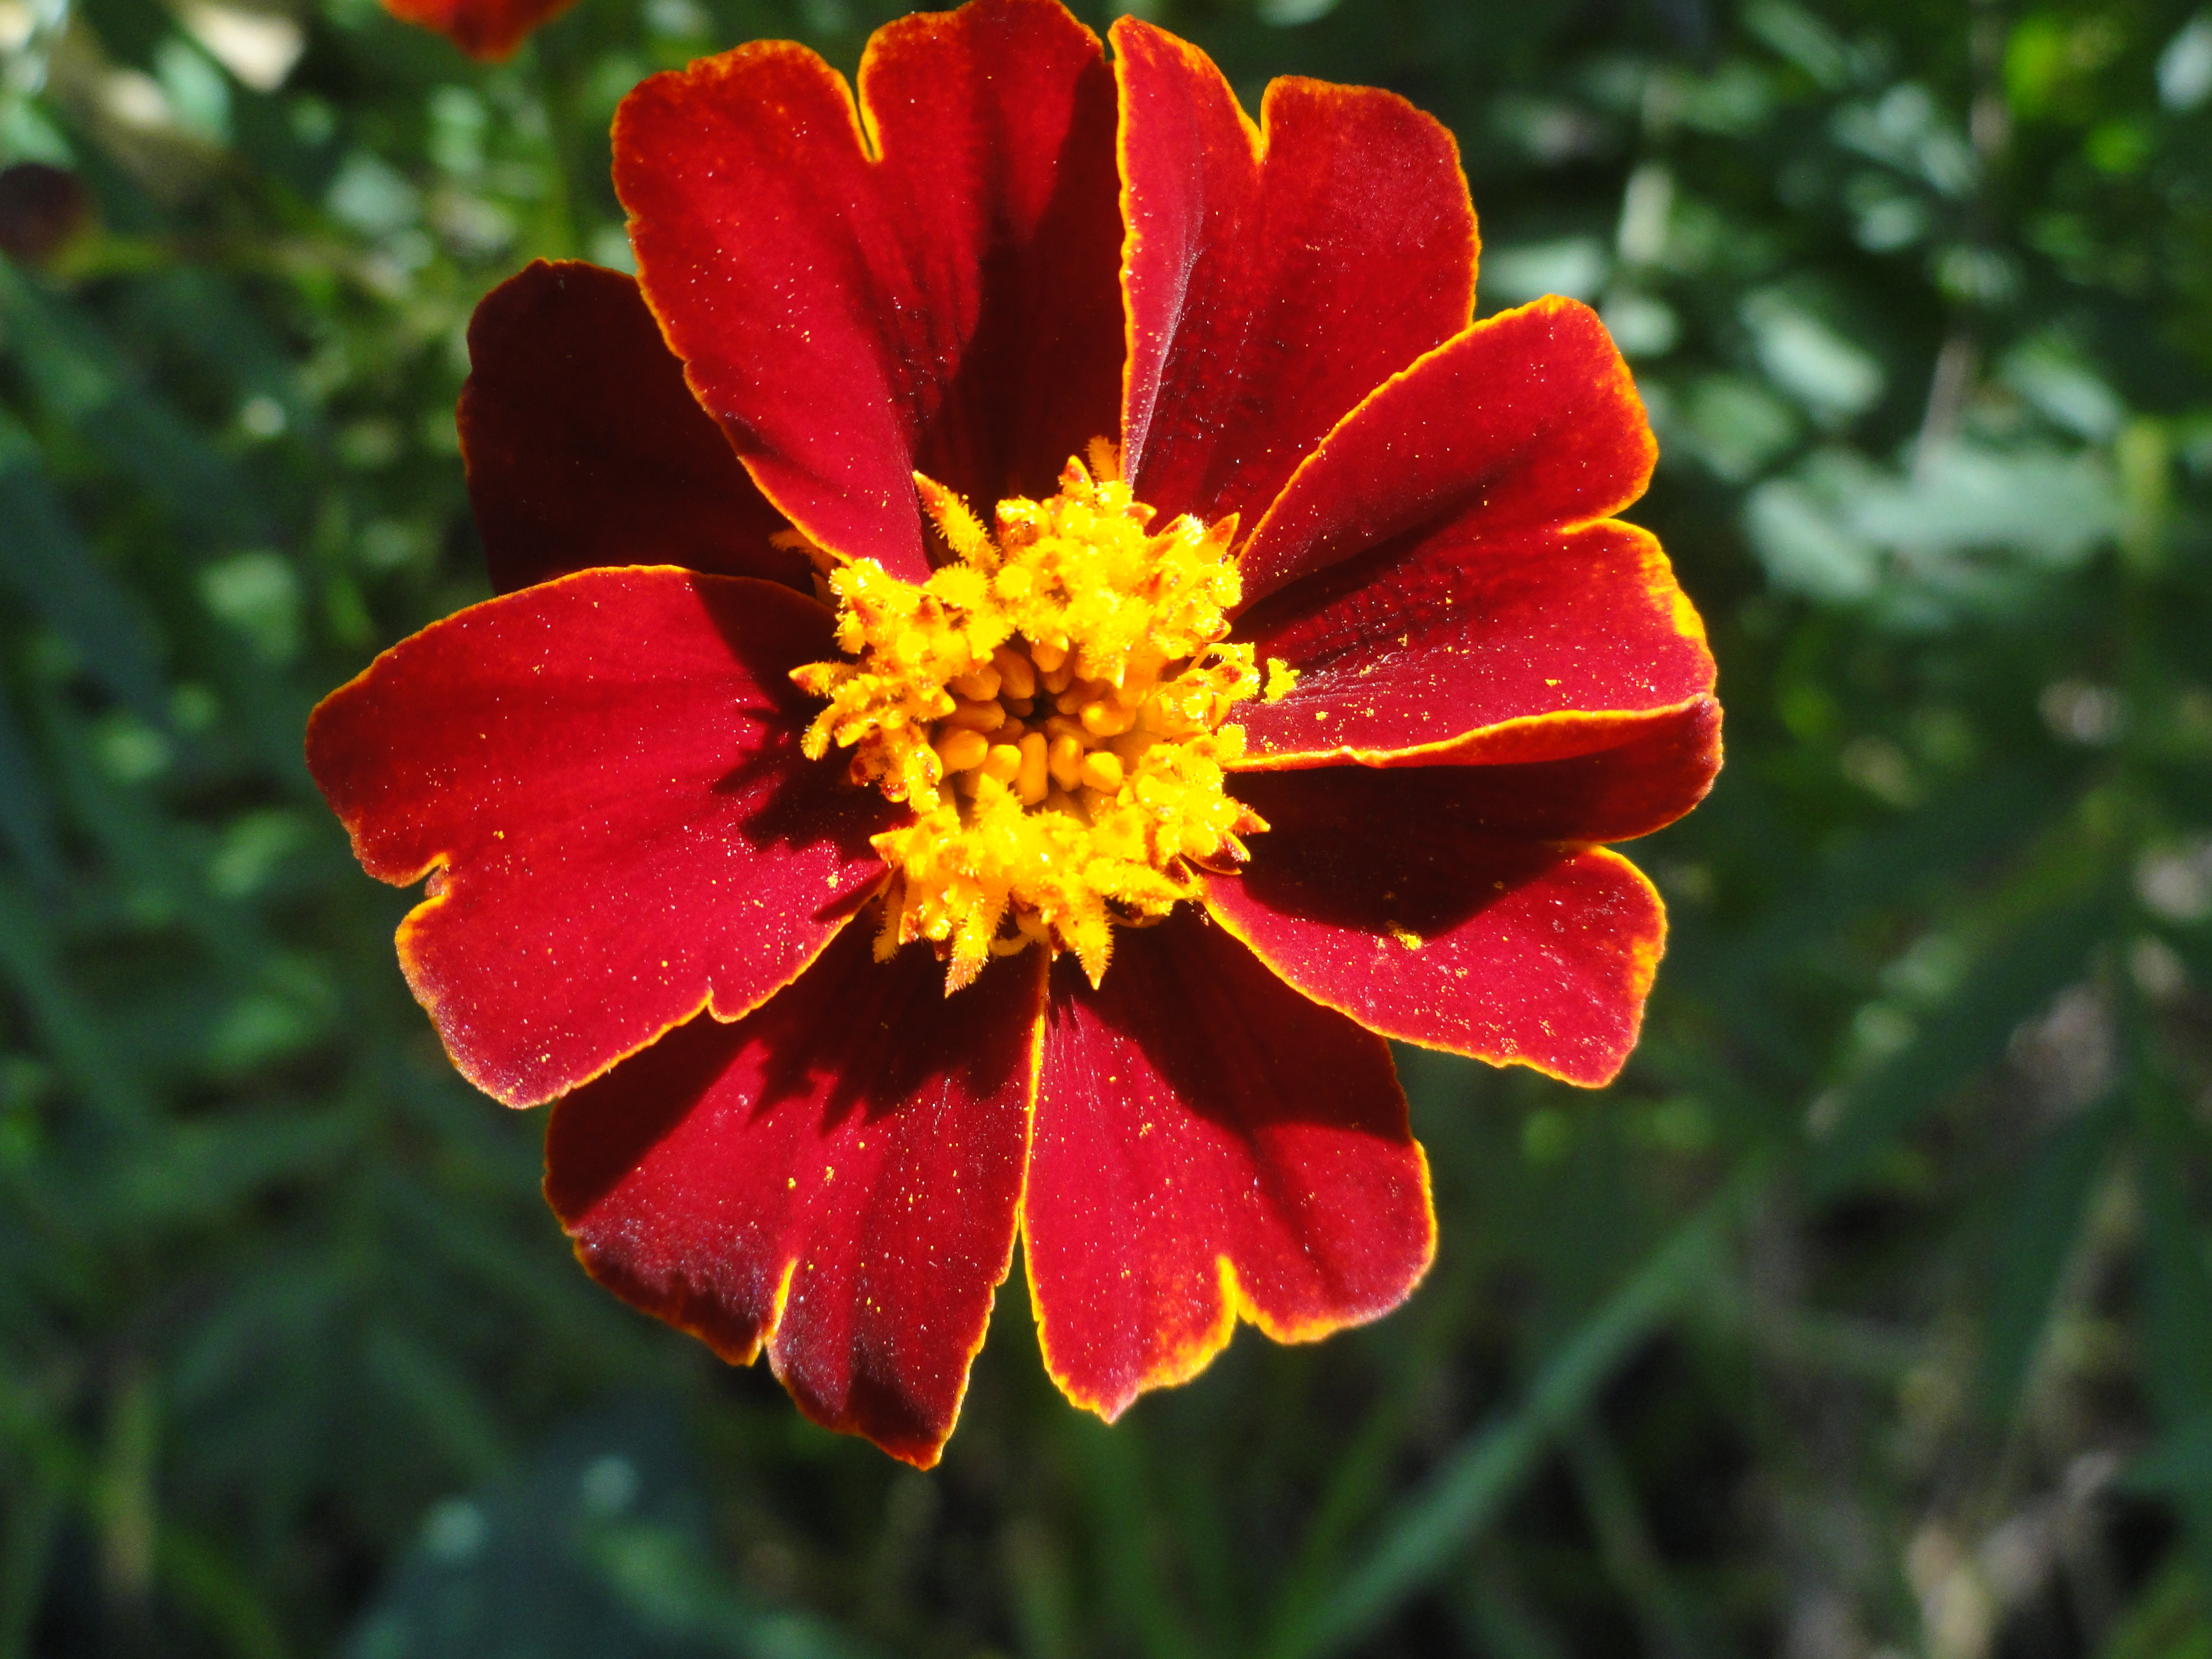
red, yellow, flower, nature, plant, green, NatureLove, flowering plant, petal, Zinnia angustifolia, tagetes, botany, daisy family, wildflower, annual plant, pollen, common zinnia, perennial plant